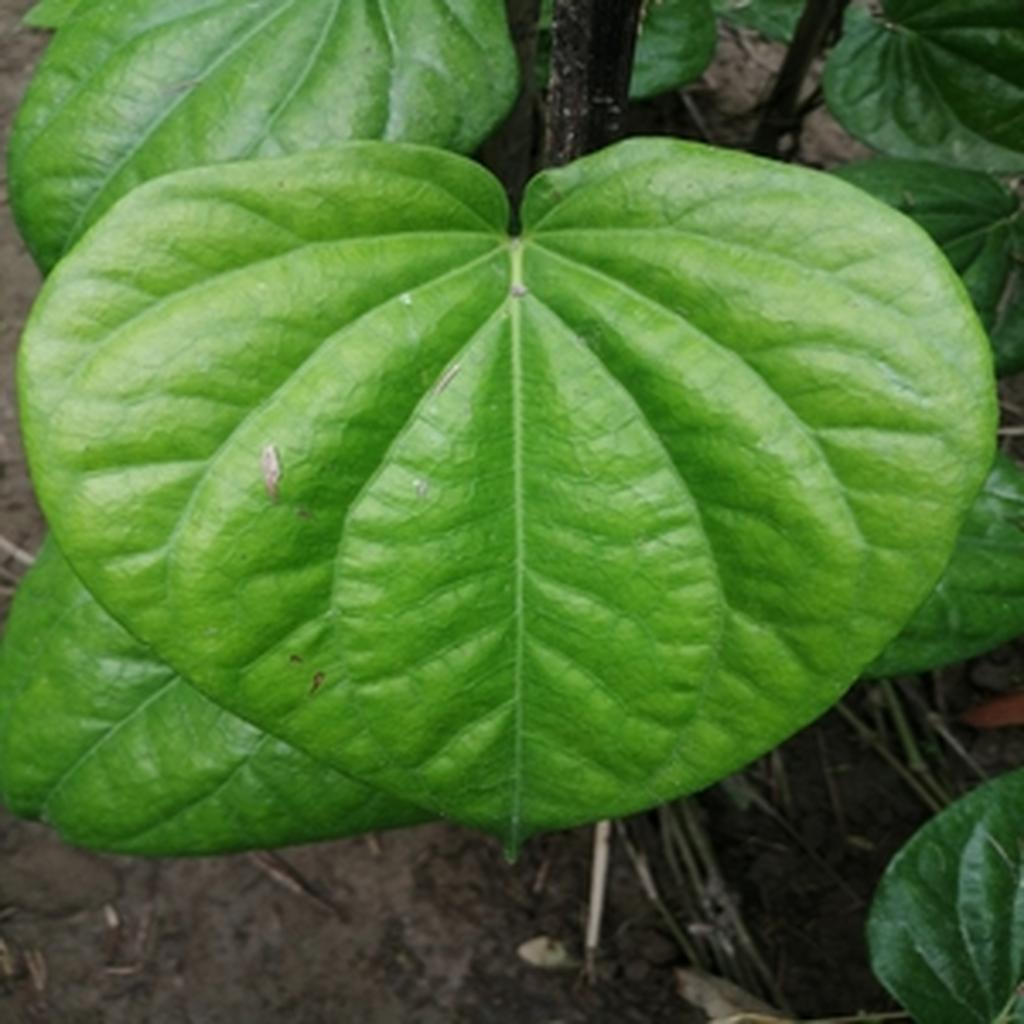
Label: Healthy_Leaf